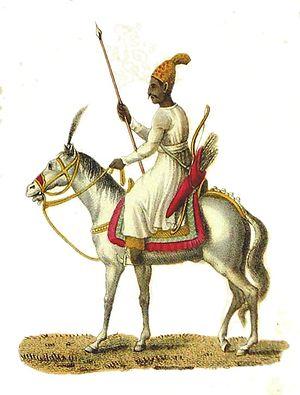
Les Rajputs forment la majorité des habitants du Rajasthan, autrefois le Rajputana, et une partie de celle du Gujarat et du Penjab.